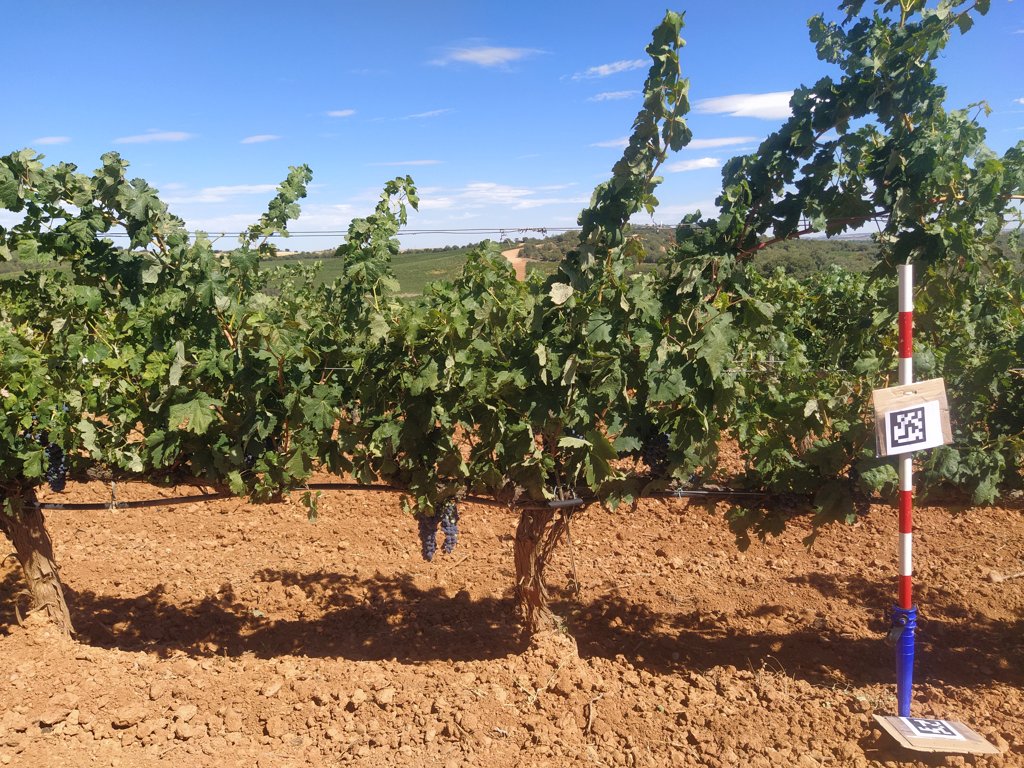
Berries visible: 192
Grape clusters: 7